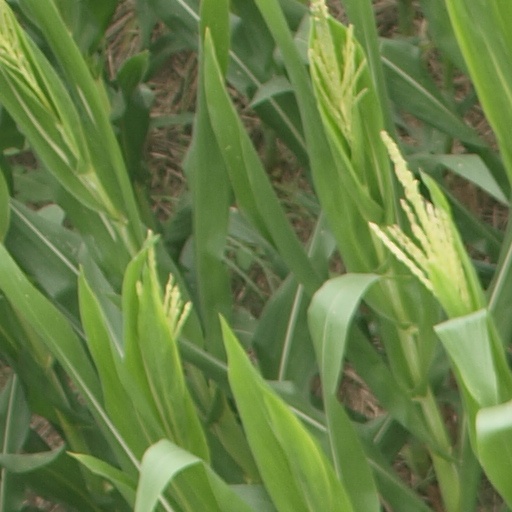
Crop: maize; corn